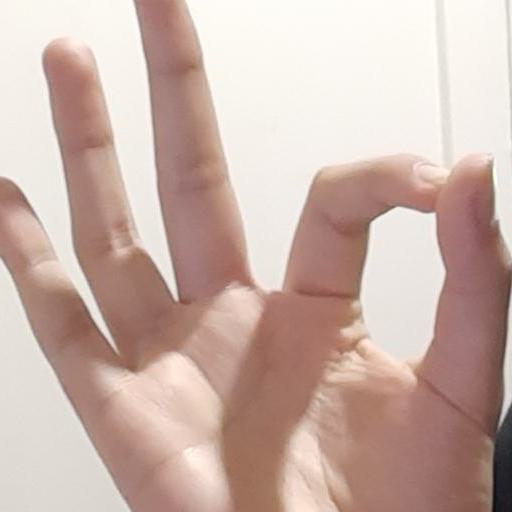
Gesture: ok